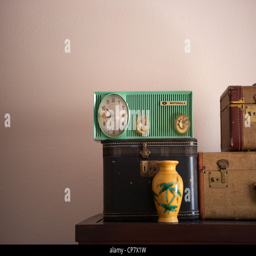
radio , vintage box , and vase on a shelf